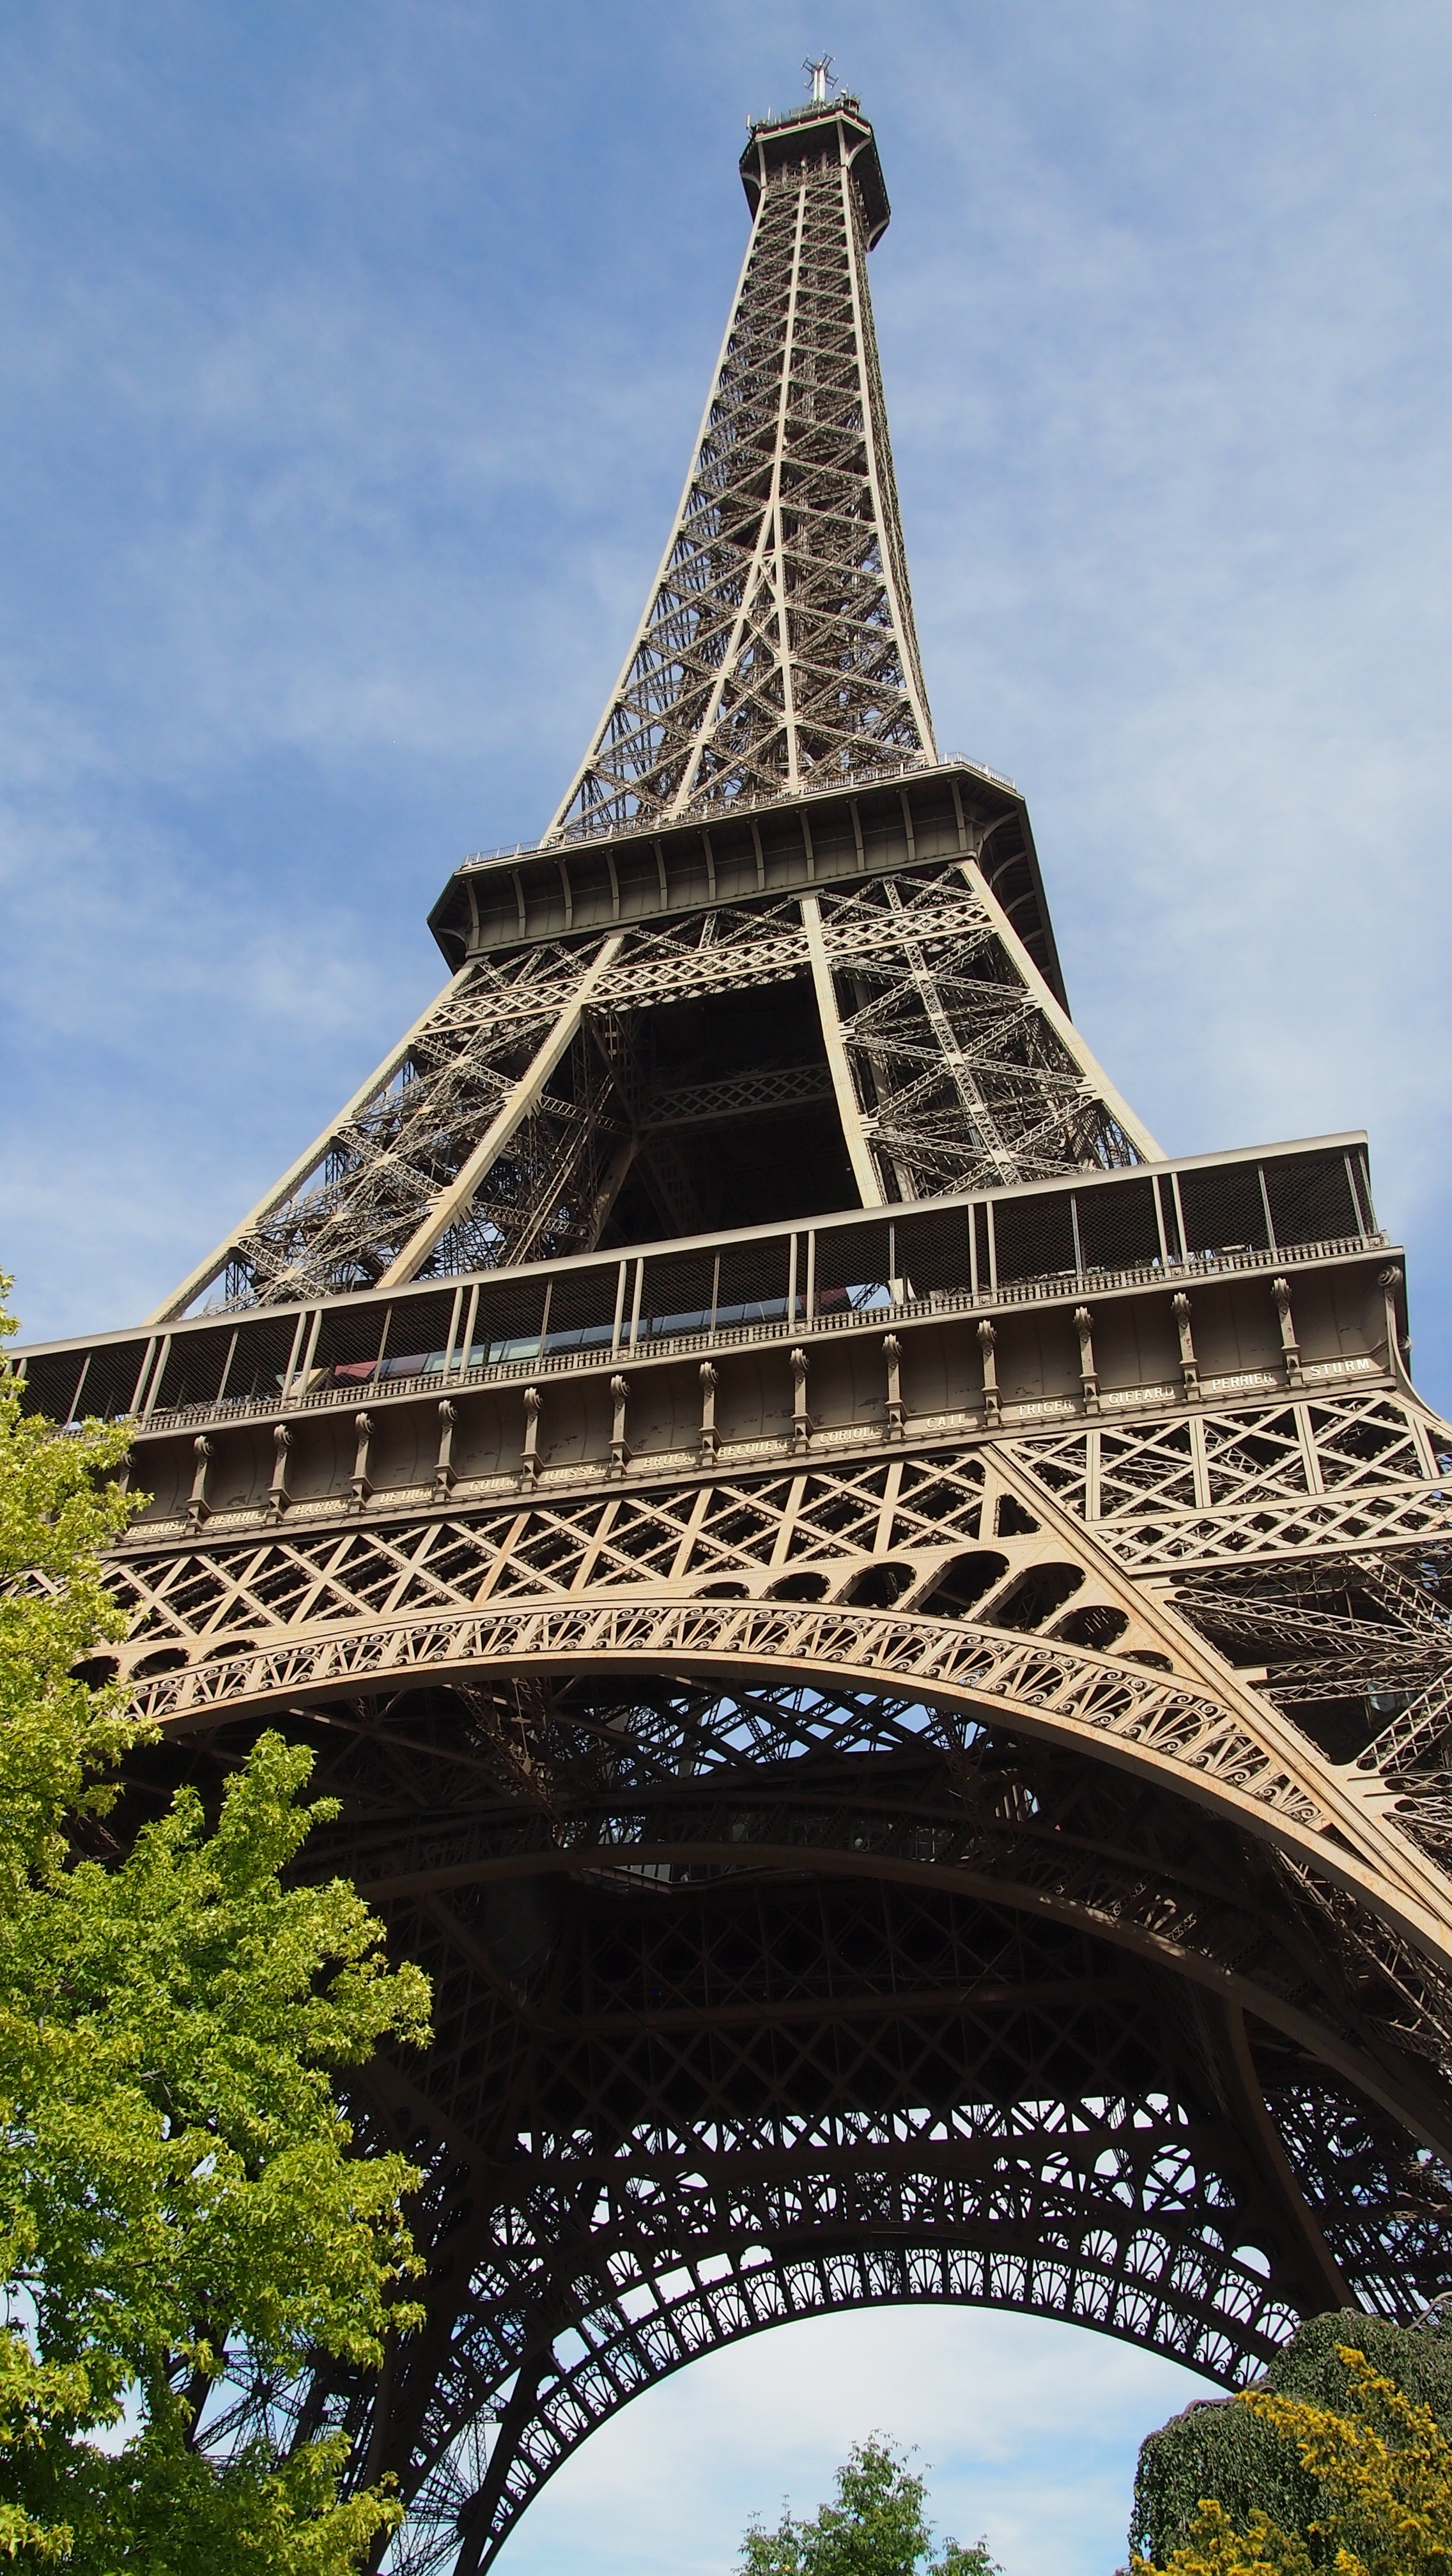
architecture, skyline, eiffel tower, paris, monument, tower, landmark, places of interest, century exhibition